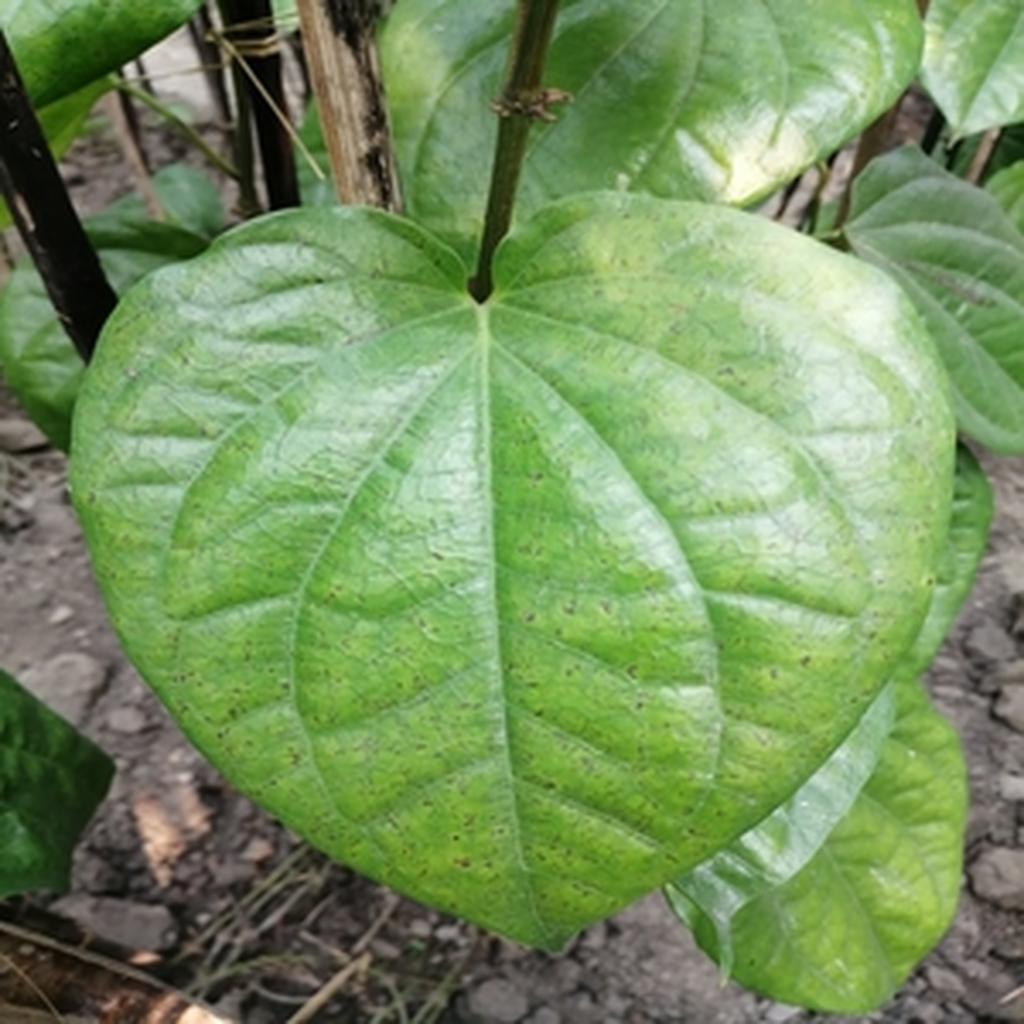
Label: Leaf_Spot